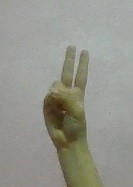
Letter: taa